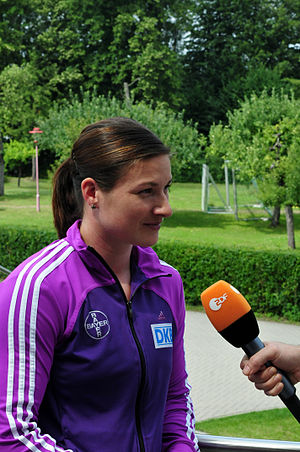
Linda Stahl
Linda Stahl
Linda Stahl er en tysk spydkaster. Hun vandt olympisk bronze ved Sommer-OL 2012 i London.